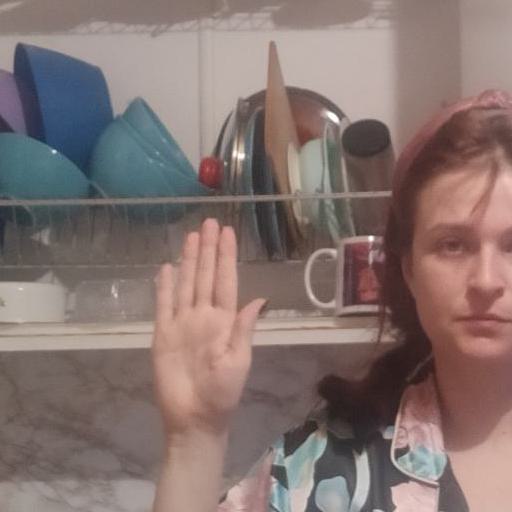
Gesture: stop